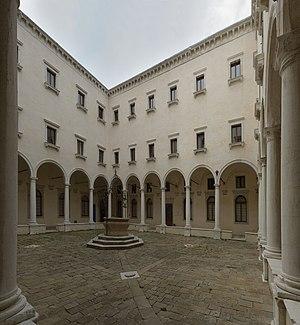
Cloître de l'Eglise San Salvador à Venise.